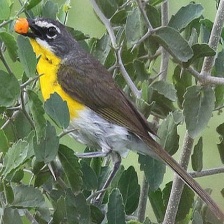
Species: YELLOW BREASTED CHAT
Scientific name: ICTERIA VIRENS